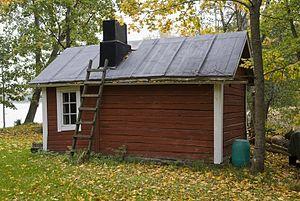
Le manoir de Degerö est situé dans le quartier de Laajasalo à Helsinki.